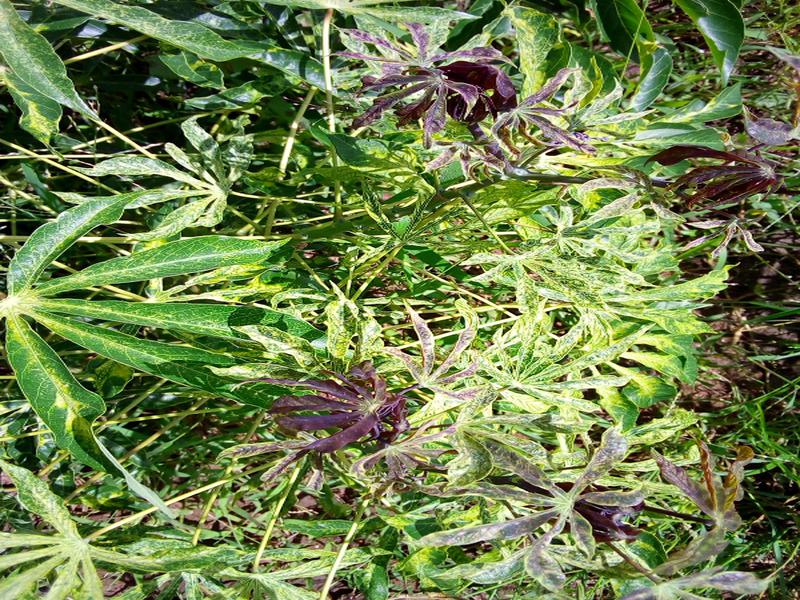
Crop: cassava
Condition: green_mottle